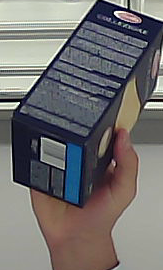
Product: barilla_lasagne